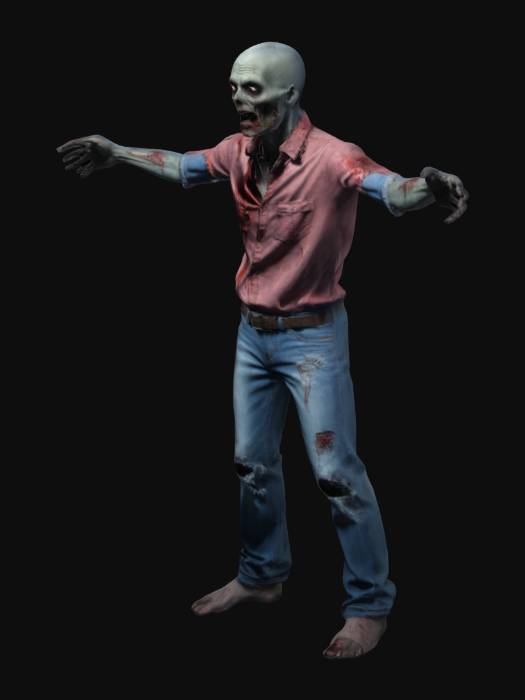
미적 점수 (1~10점): 6